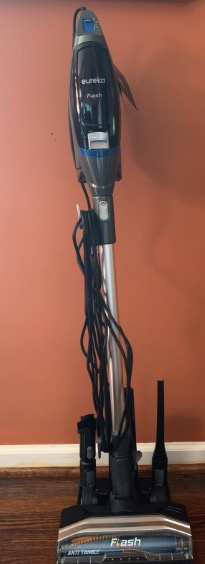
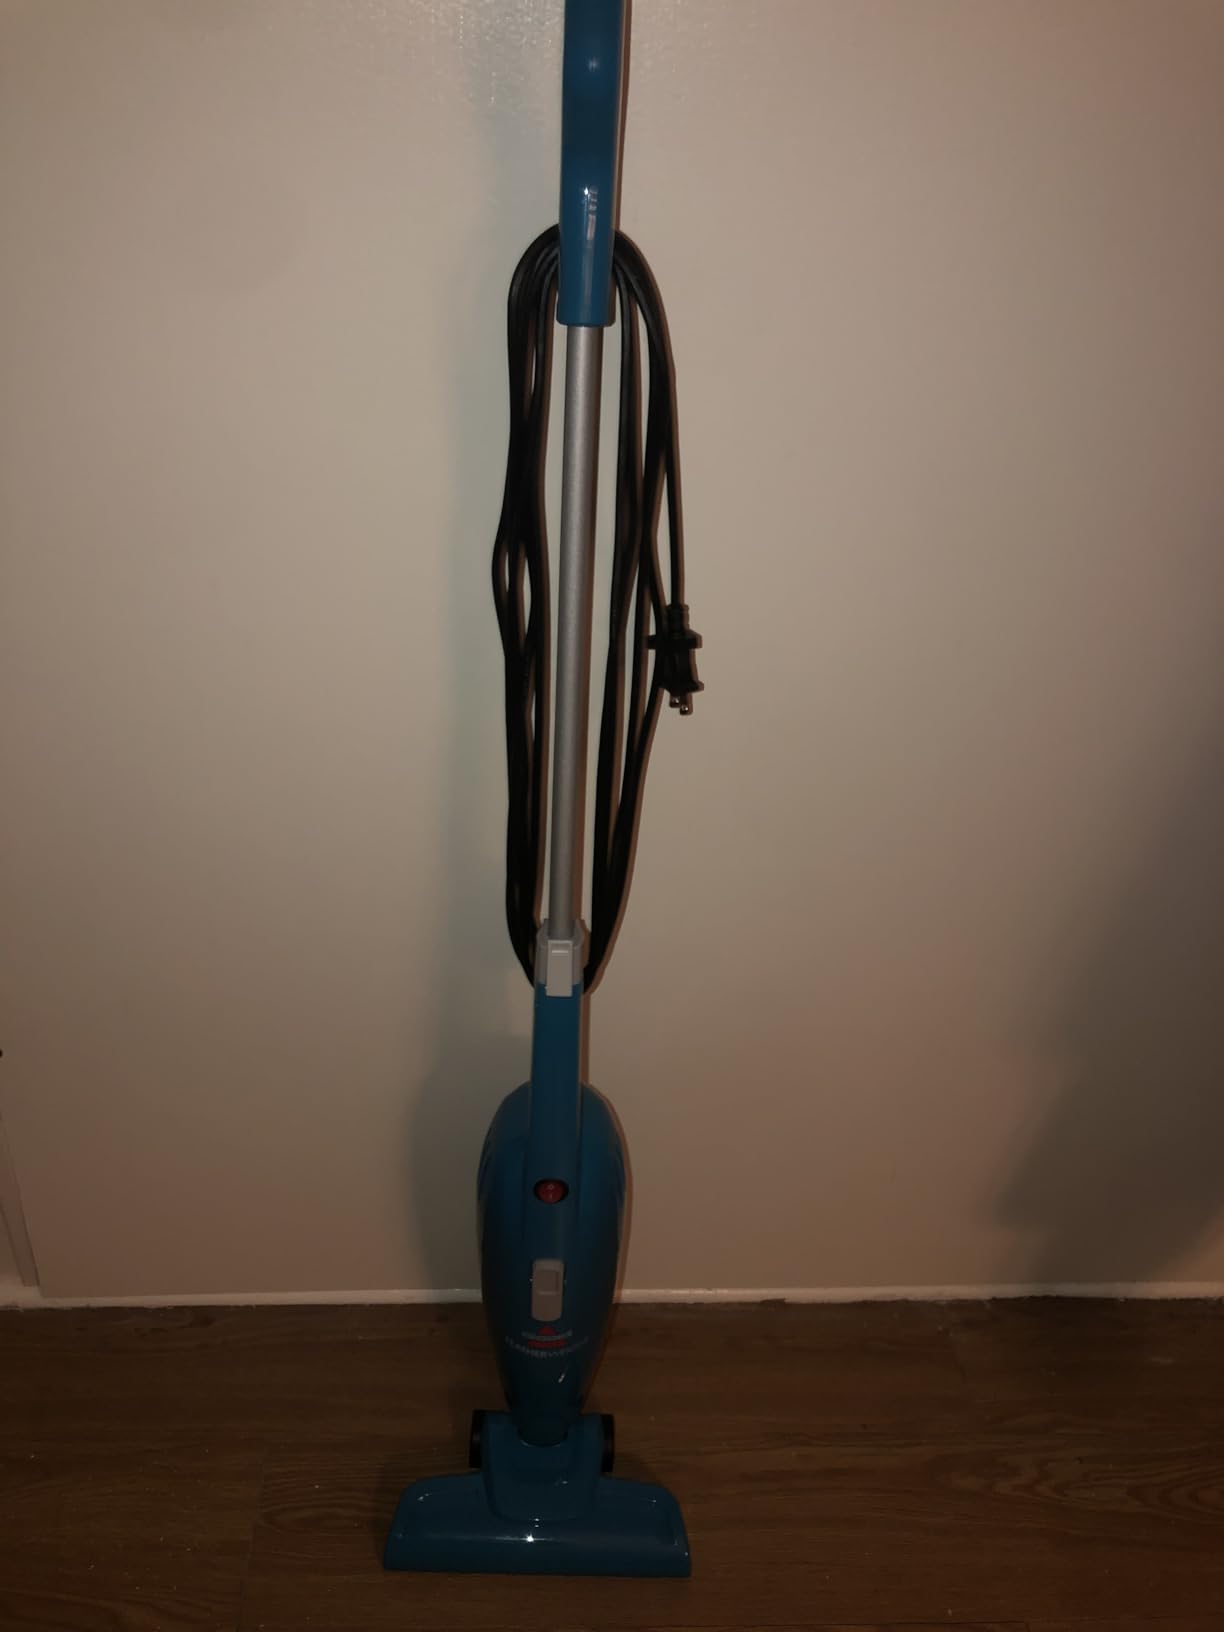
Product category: items_vacuum
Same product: no